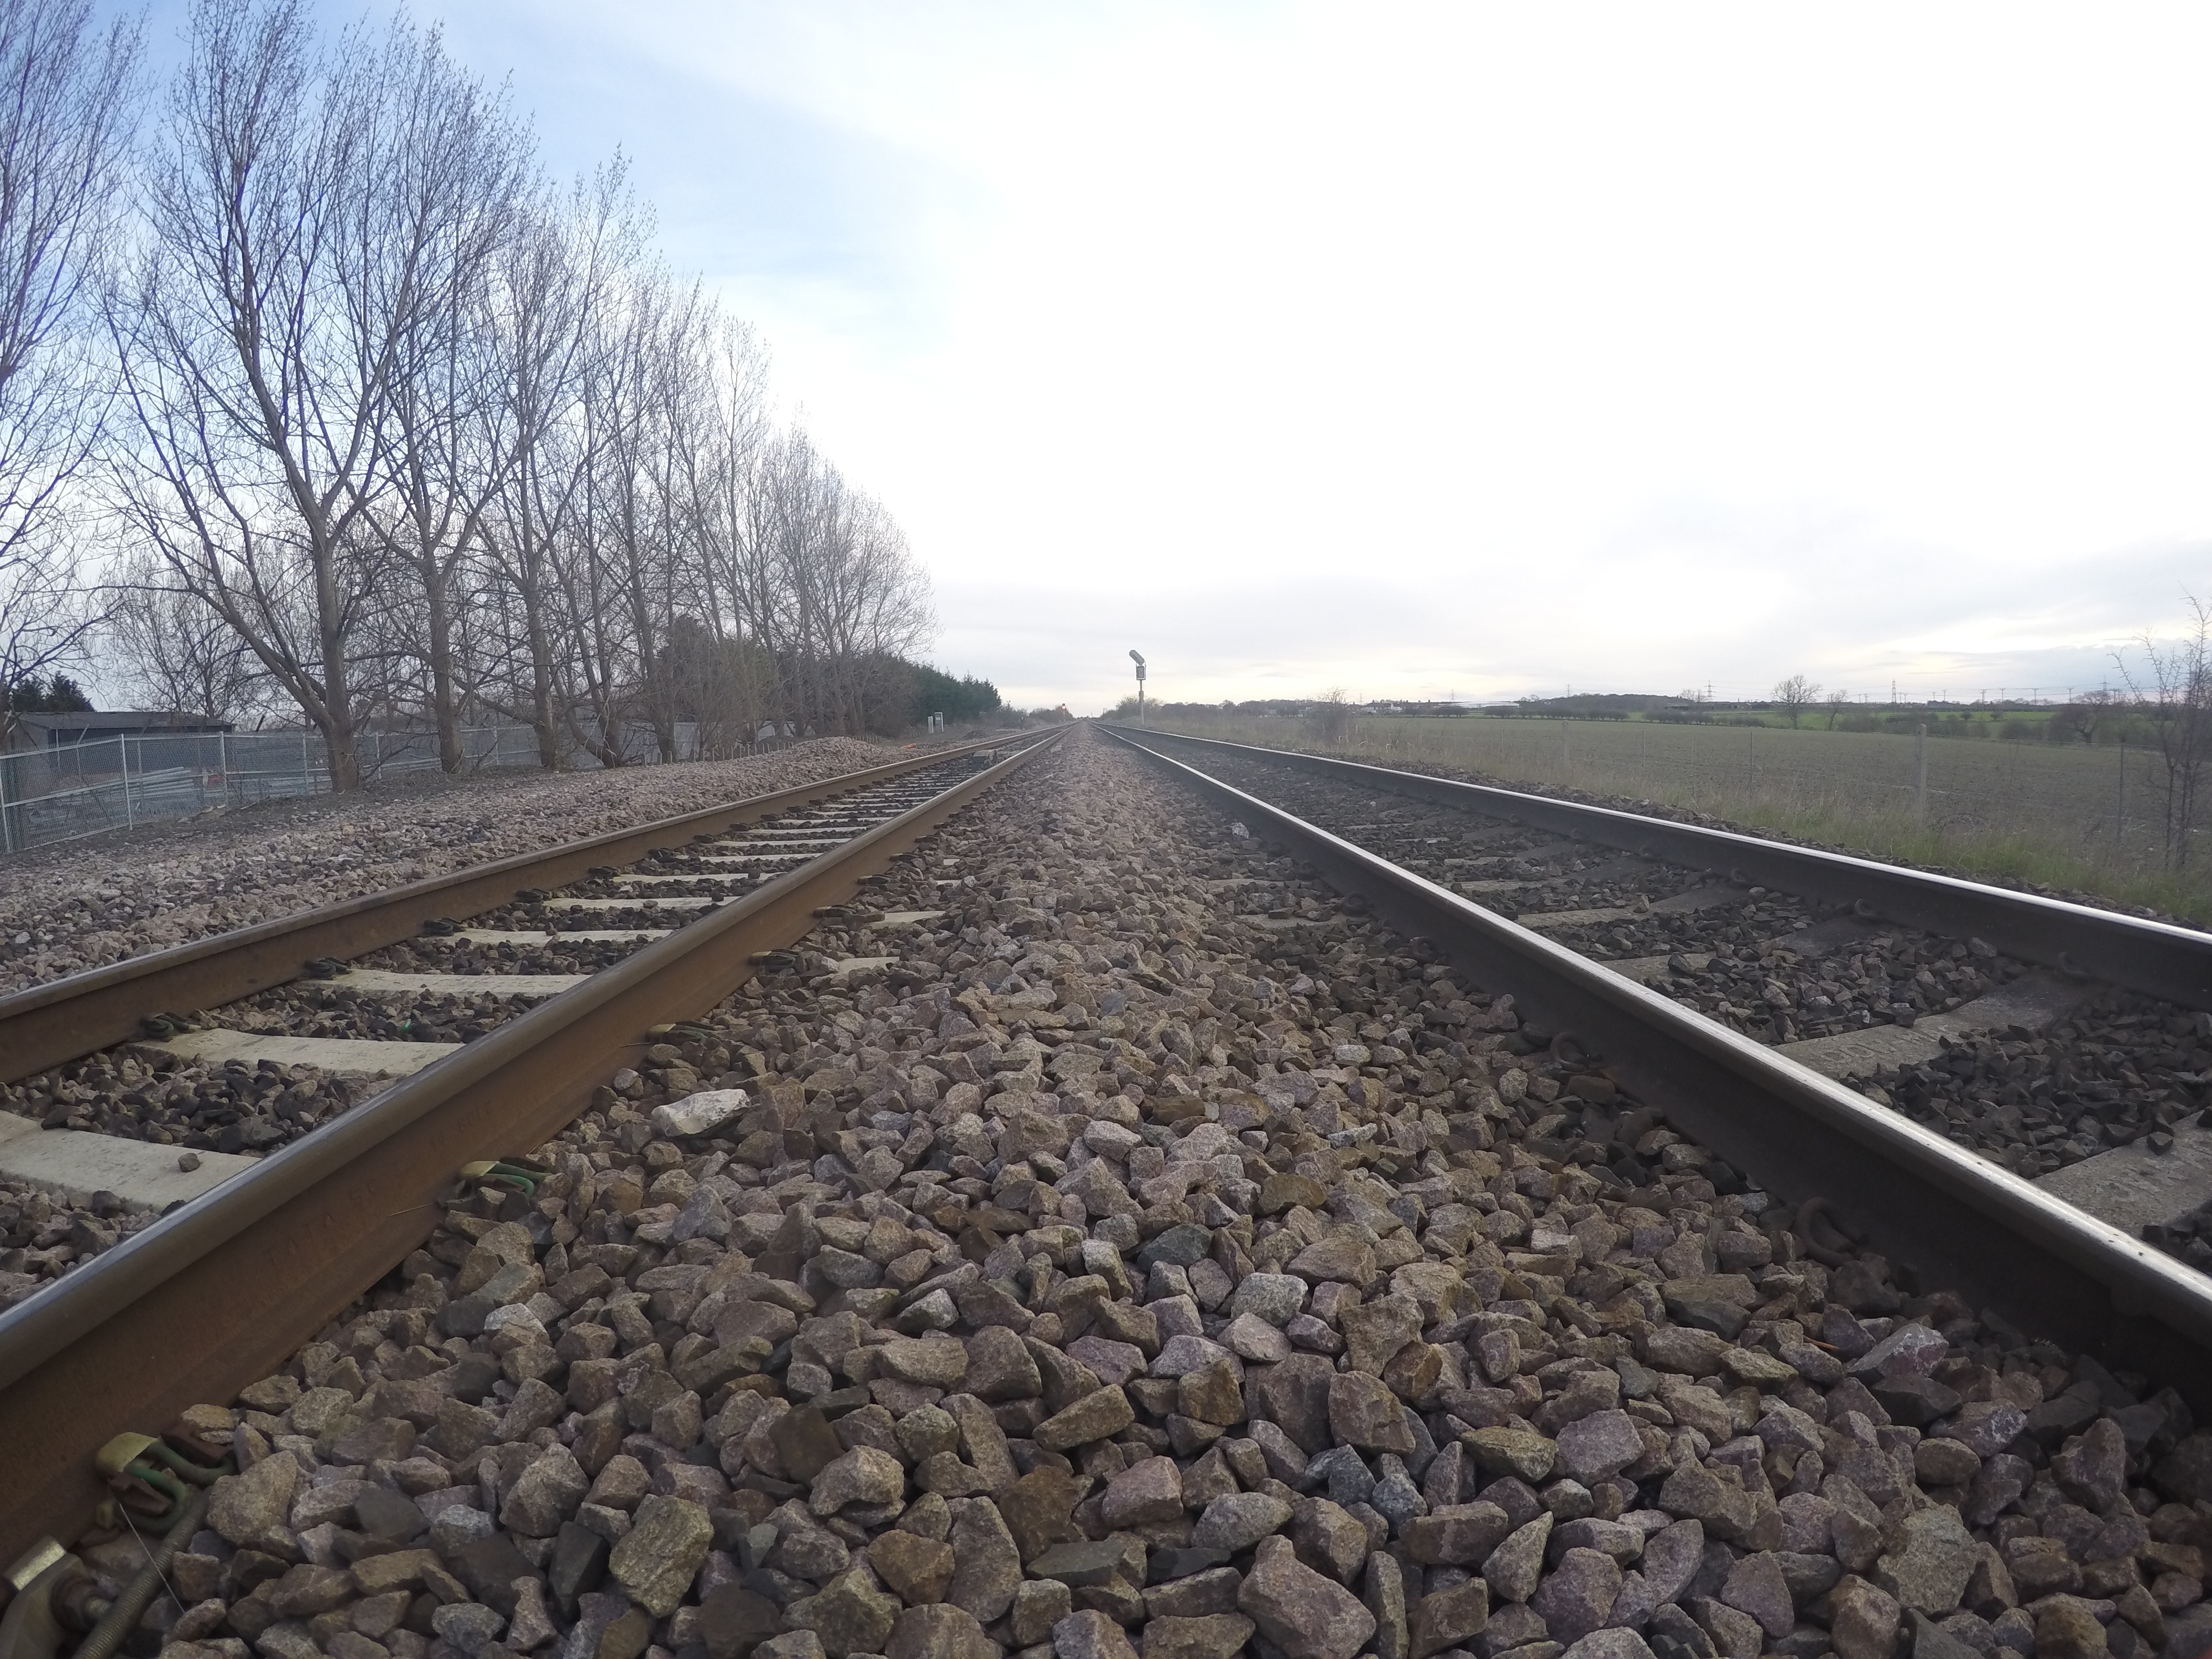
track, transport, soil, rail transport